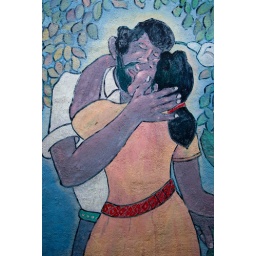
Paintedo on a wall in the Bucerias market area.